Friend (pilot boat)

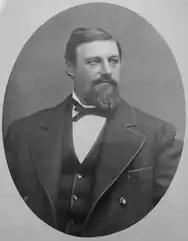
Captain Thomas Cooper.

The new pilot boat "Friend" was built at the Dennison J. Lawlor's shipyard on Condor street in East Boston in early 1887 for Captain William R. Lampee and Captain Thomas Cooper. She was designed by Ambrose Martin and built at a cost of $8,000. Her name comes from the older pilot boat that was in the service in the late 1840s. The "Friend," No. 7, was launched on November 15, 1887. After the launch, she was taken to Fisk wharf to be fitted with masts and rigging. Her dimensions were 67 ft. length on deck; and 48.84-tons Tonnage.